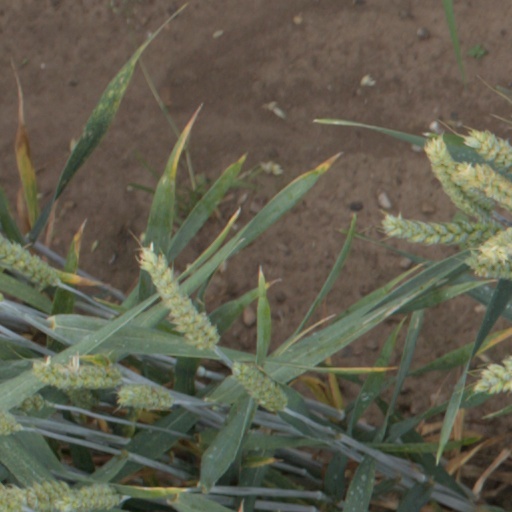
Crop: wheat